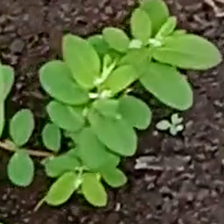
Weed species: Graceful_Sandmart_(Euphorbia hypericifolia)